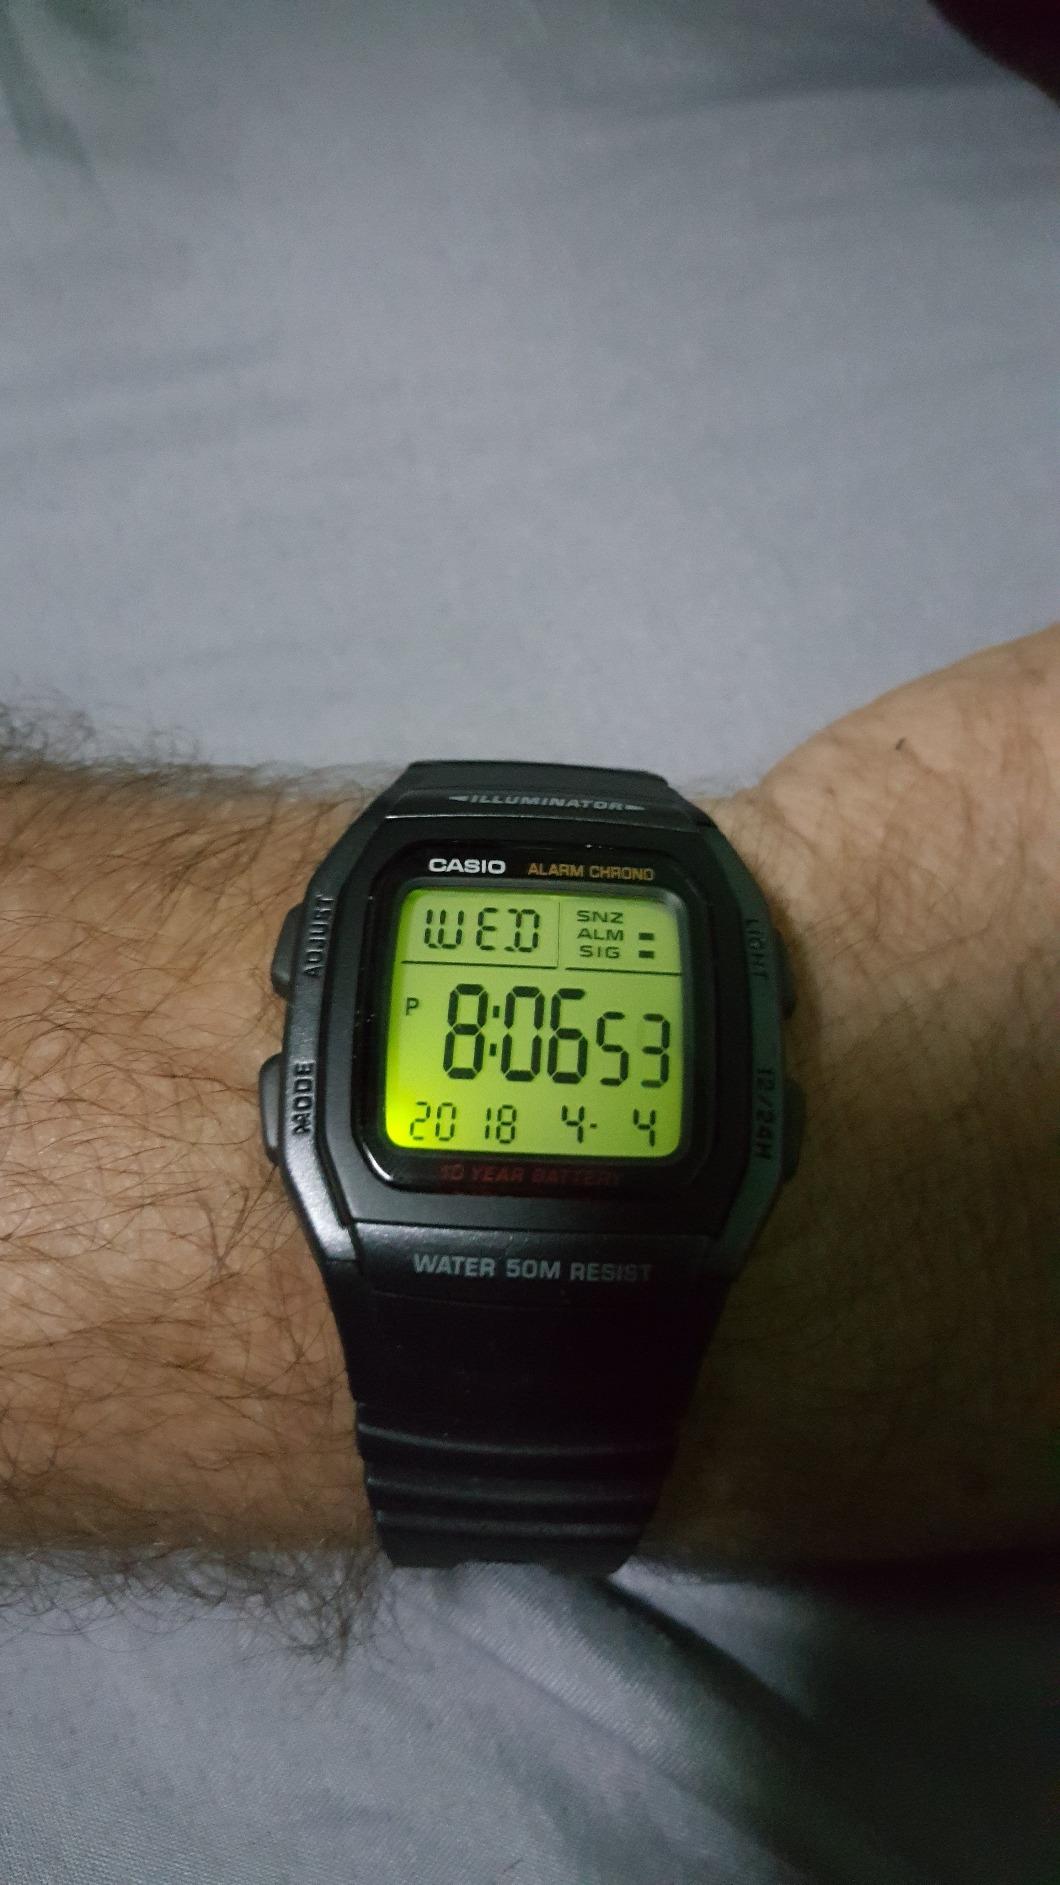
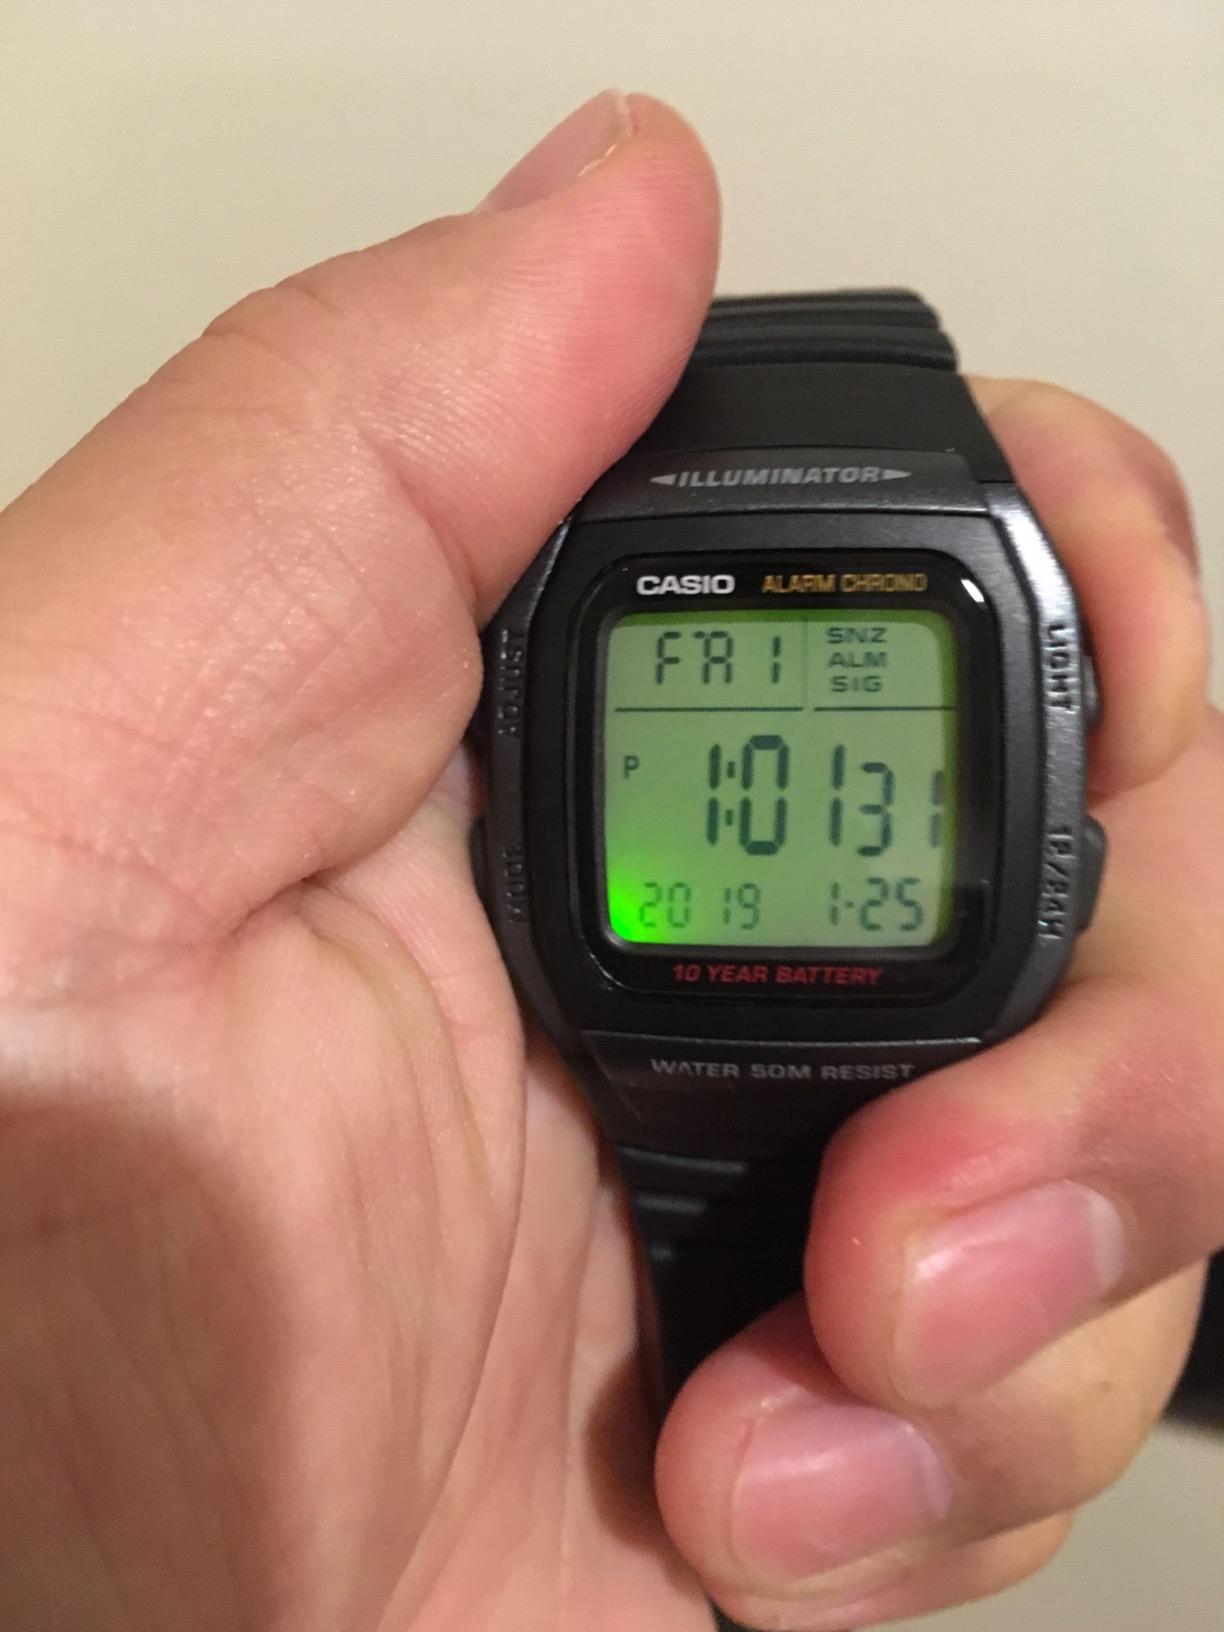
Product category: accessories_watch
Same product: yes